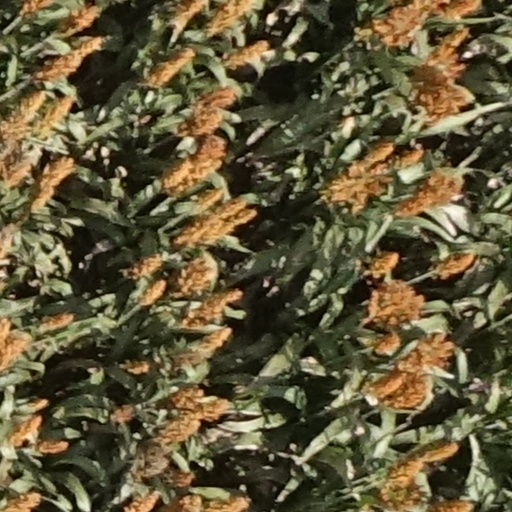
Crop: sorghum